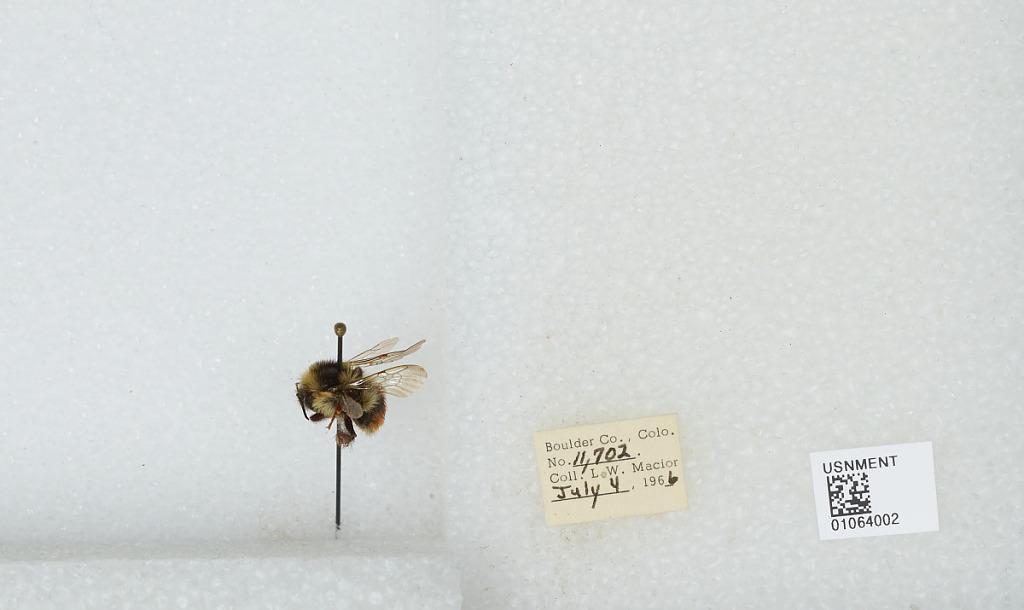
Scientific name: Bombus (Pyrobombus) bifarius Cresson
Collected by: L. Macior
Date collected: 1966-7-4
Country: United States
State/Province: Colorado
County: Boulder
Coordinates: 40.0017, -105.308